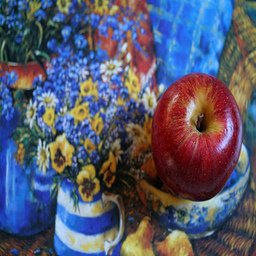
Label: Apple